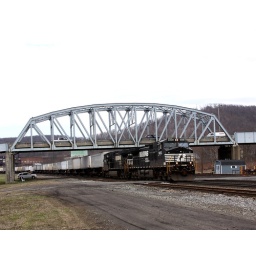
NS #9653 D9-40CW leads an ore train under the traffic bridge at Conemaugh, PA